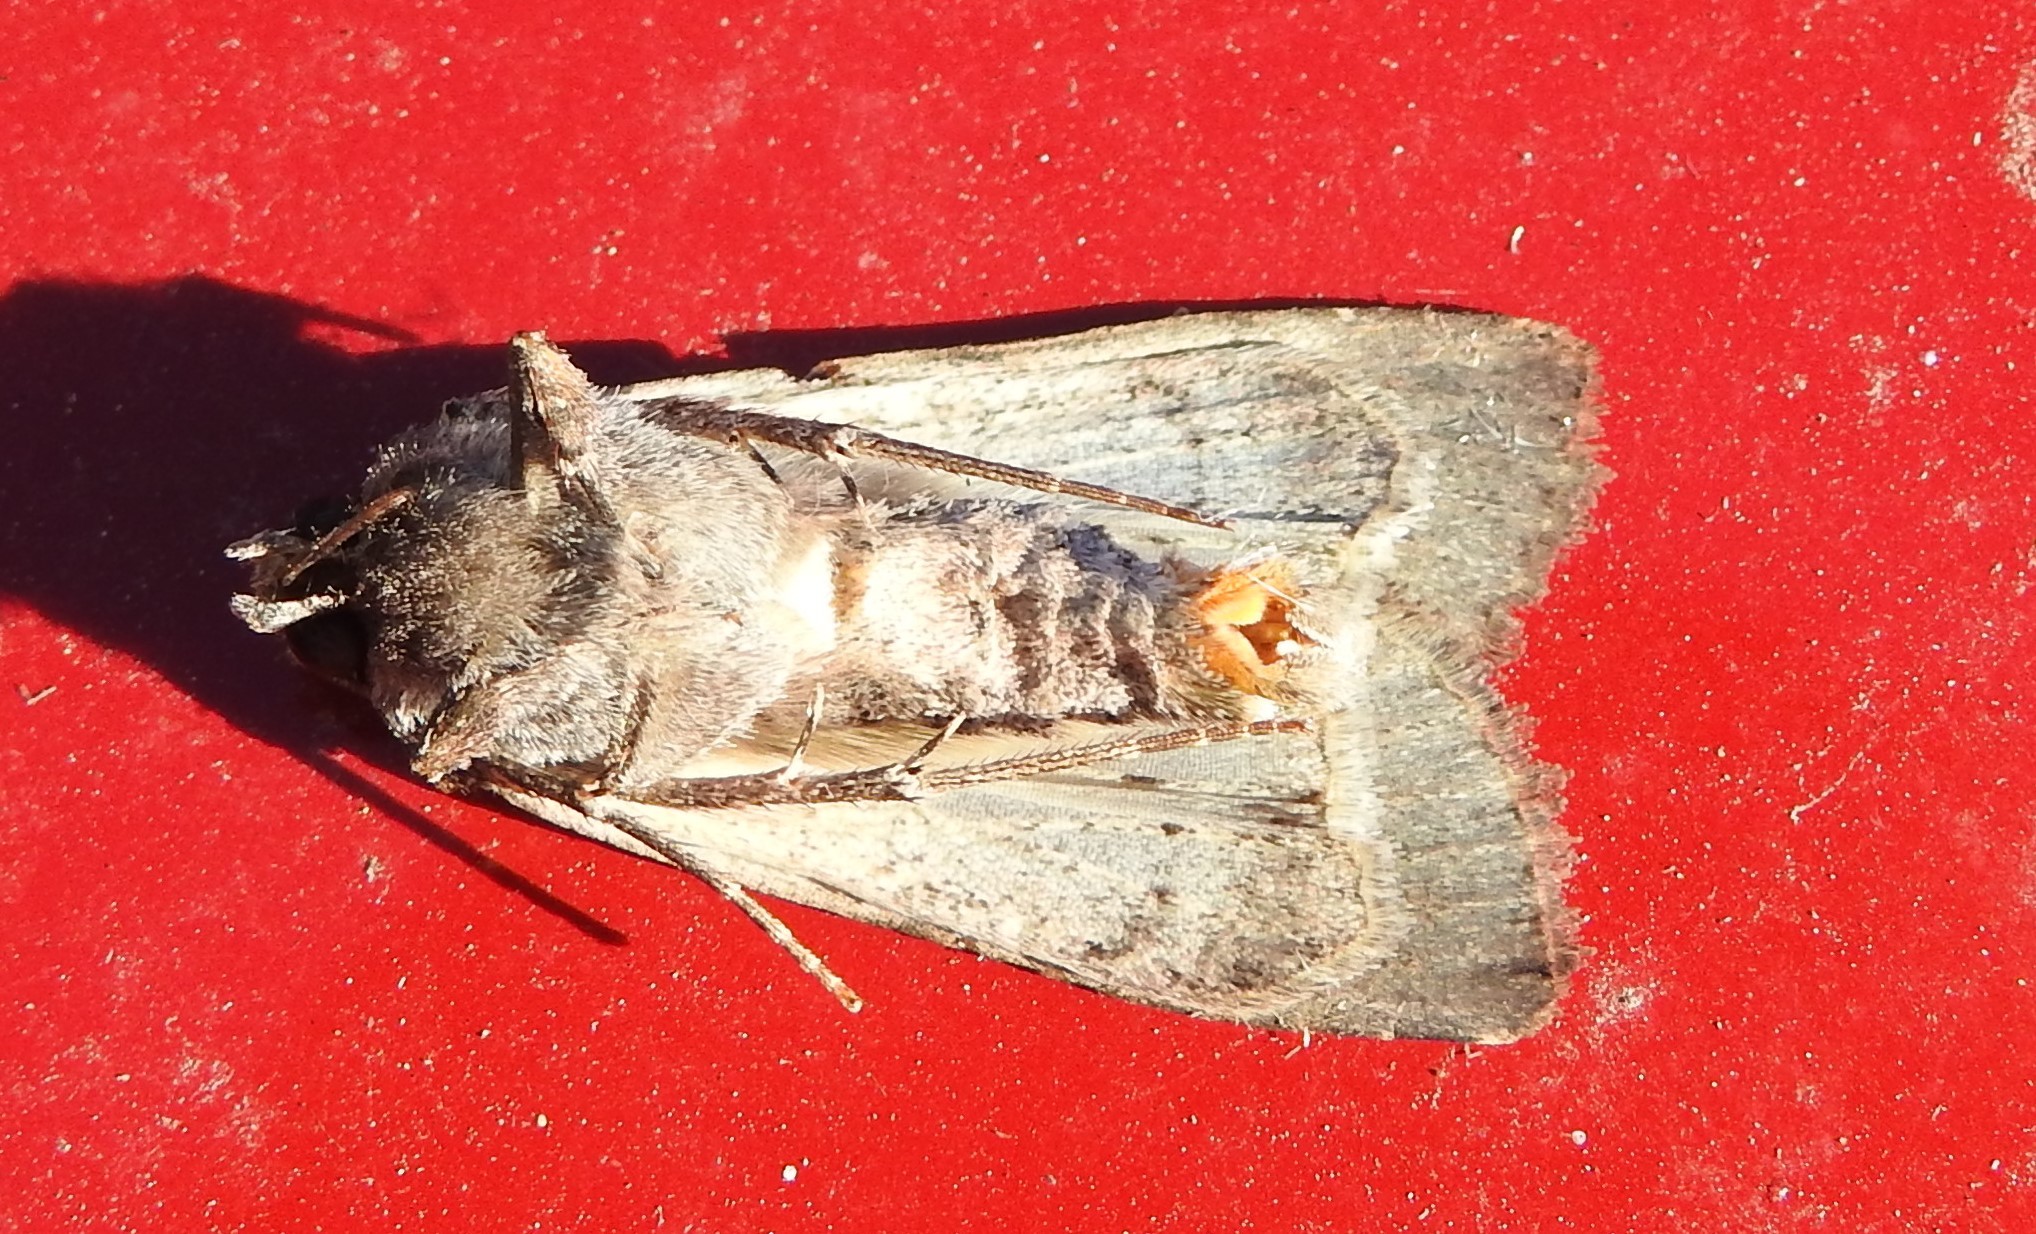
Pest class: cutworms